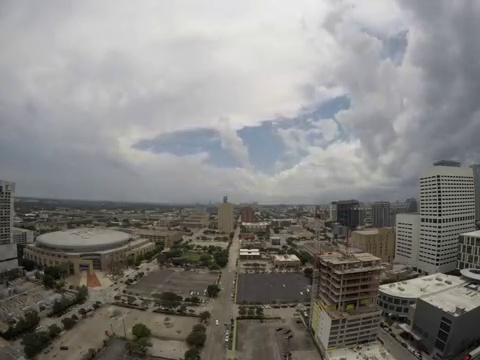
Fire: no
Smoke: no